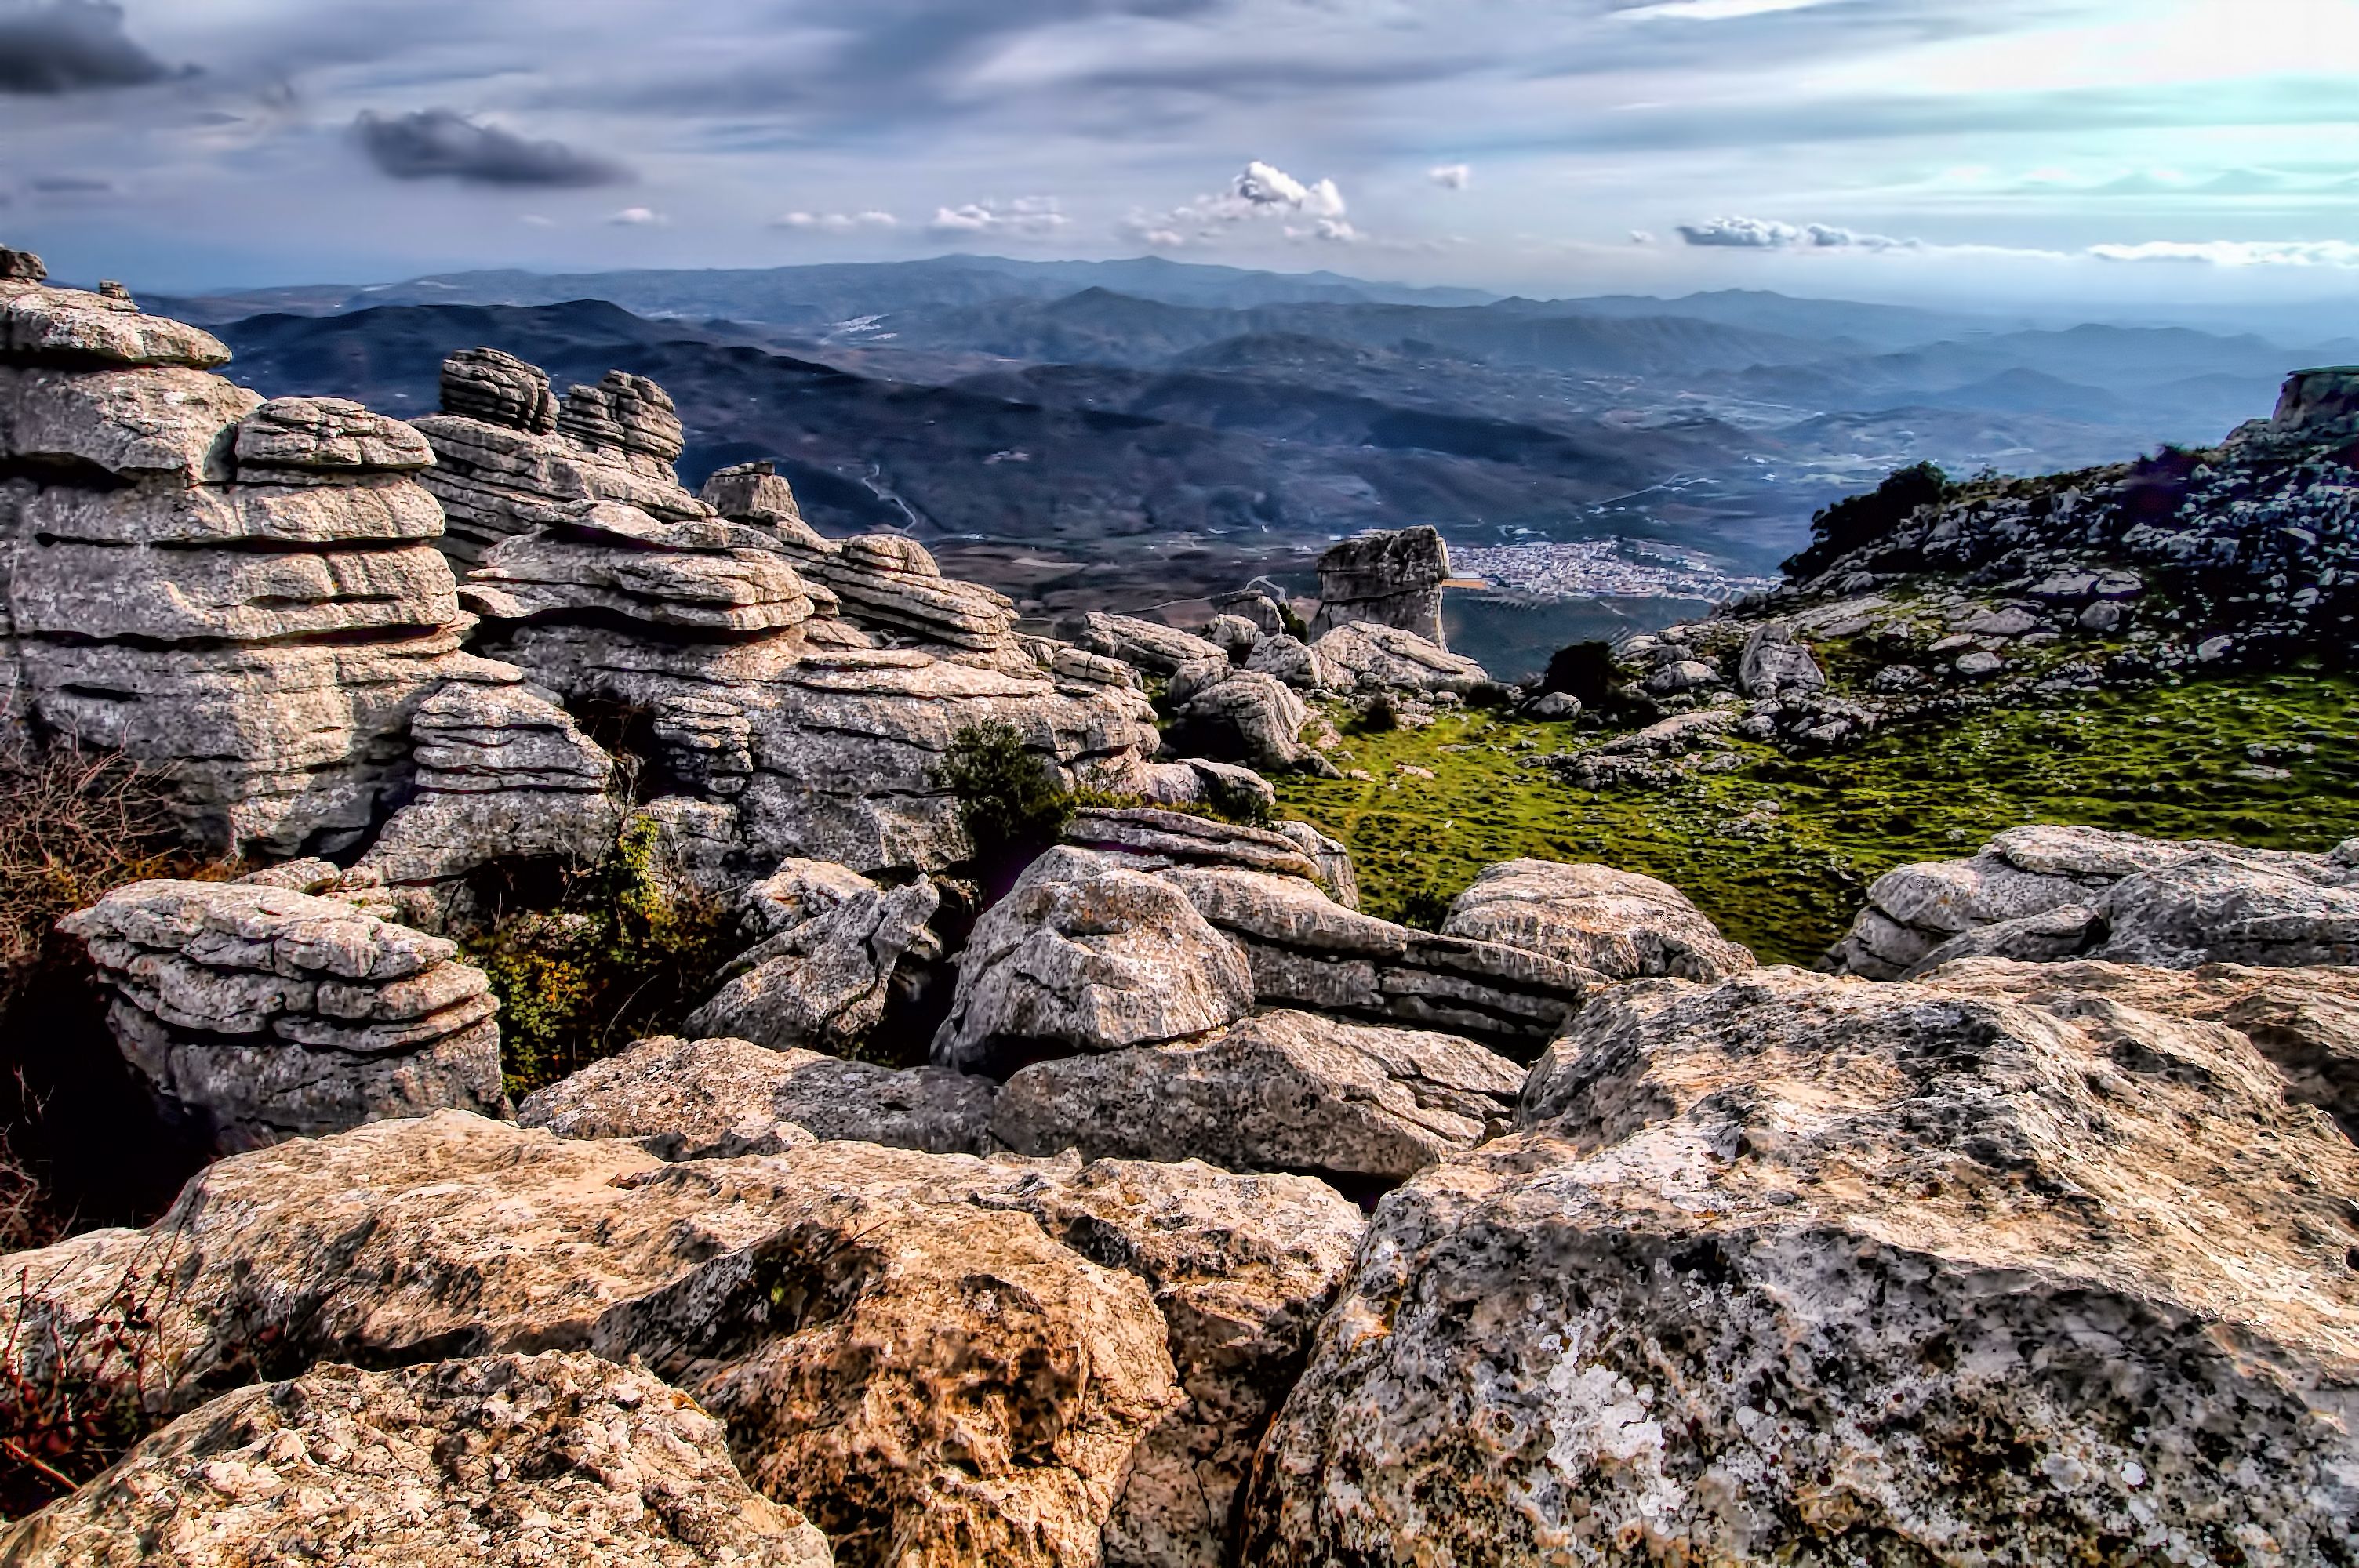
landscape, sea, coast, nature, rock, wilderness, walking, mountain, adventure, valley, mountain range, formation, cliff, terrain, material, ridge, summit, geology, badlands, plateau, fell, landform, mountainous landforms